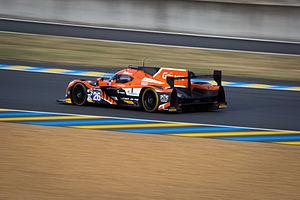
G-Drive Racing est un programme sportif russe, débuté en 2012, qui porte le nom commercial du carburant distribué par Gazprom Neft, une compagnie pétrolière russe détenue par Gazprom et Ioukos. L'entité est engagée principalement en Championnat du monde d'endurance FIA mais aussi en Blancpain Endurance Series.
"La Ligier JS P2 est une voiture de compétition automobile sur circuit. De type ""prototype"" destiné aux courses d'endurance liées aux 24 heures du Mans, elle répond à la règlementation technique de la catégorie LMP2. Bien que cette voiture porte le nom de ""Ligier"", elle est développée, construite et lancée en 2014 par le constructeur français Onroak Automotive. Elle succède à la Morgan LMP2 du même constructeur. Elle est destinée à la compétition client tout en étant aussi engagé par Onroak au sein de sa propre écurie OAK Racing. Son moteur est choisi, lorsqu'elle en a la possibilité, par l'écurie cliente. Un des objectifs de cette voiture est de répondre à l'évolution de la règlementation LMP2 qui impose à partir de 2017 des prototypes fermés à la forme de coupé, rendant non-règlementaire la Morgan LMP2 qui est un prototype ouvert.